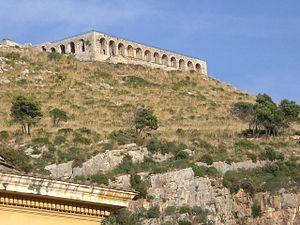
Terracine est une ville italienne de la province de Latina dans le Latium en Italie.